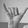
ASL letter: Y